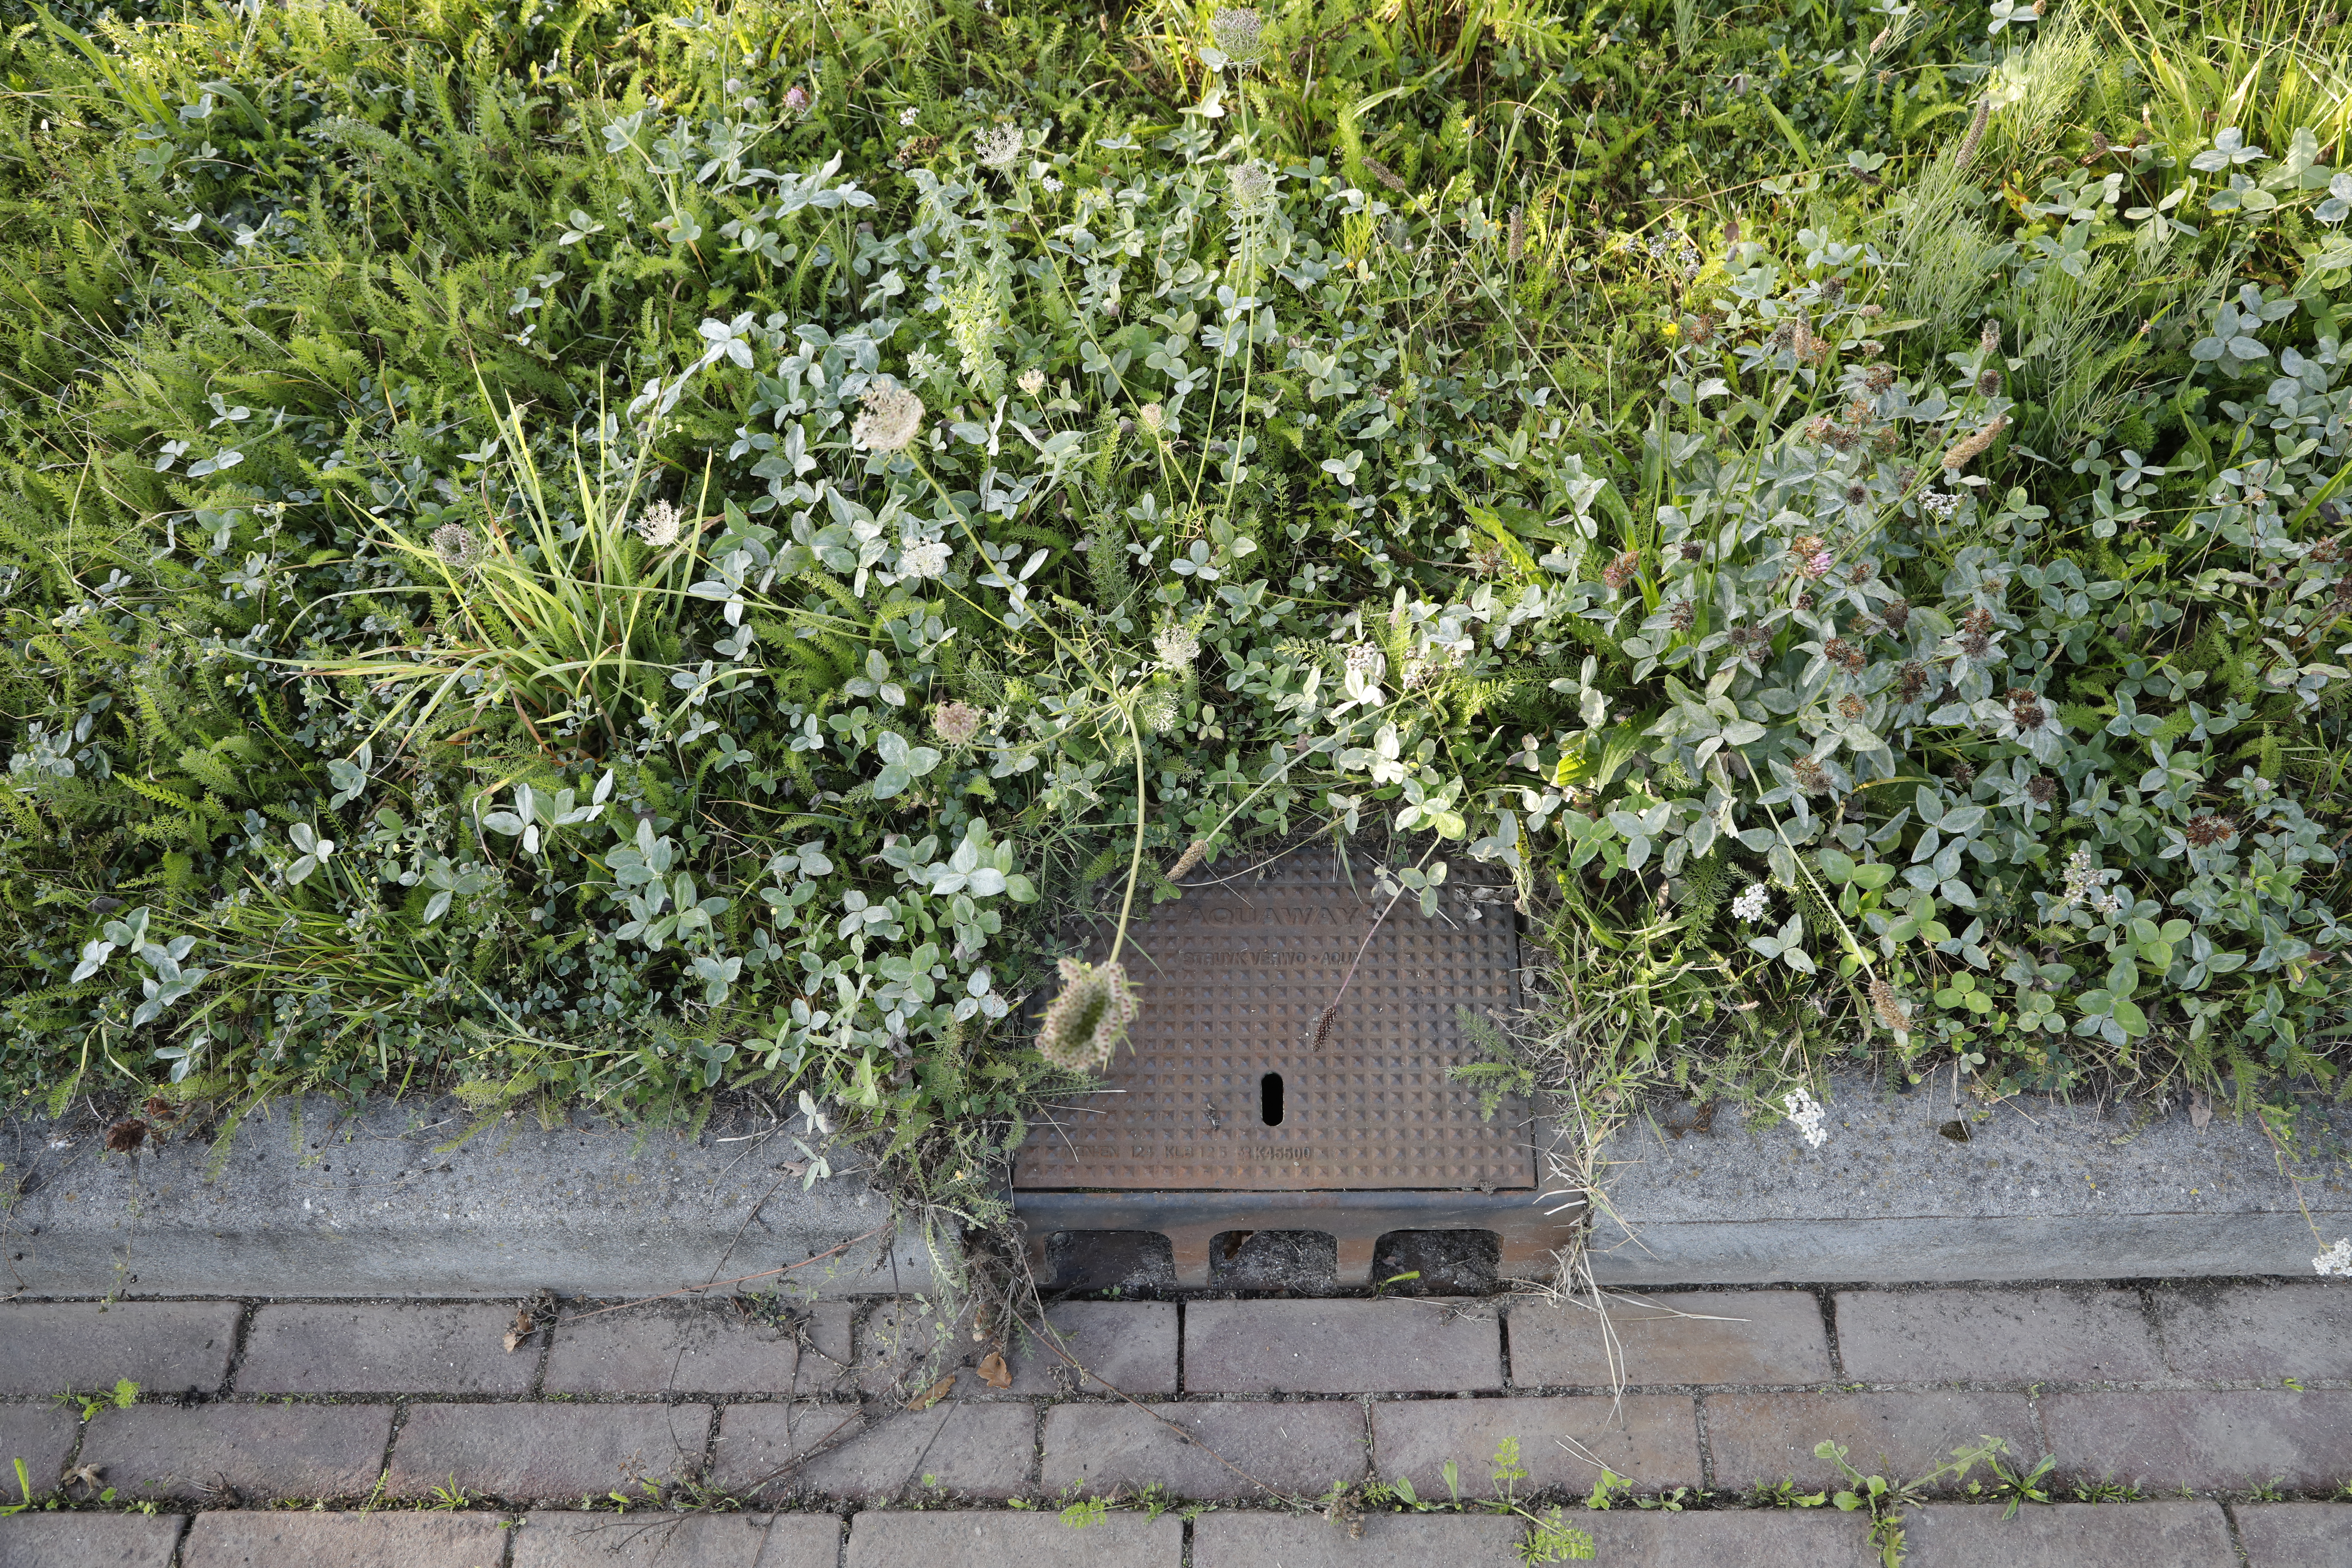
Plant species: Achillea millefolium, Trifolium pratense